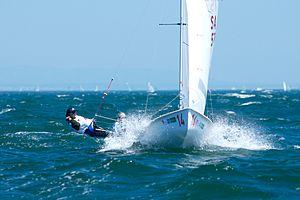
Le 470 est une classe de dériveur en double, dessinée en 1962 par l'architecte français André Cornu.